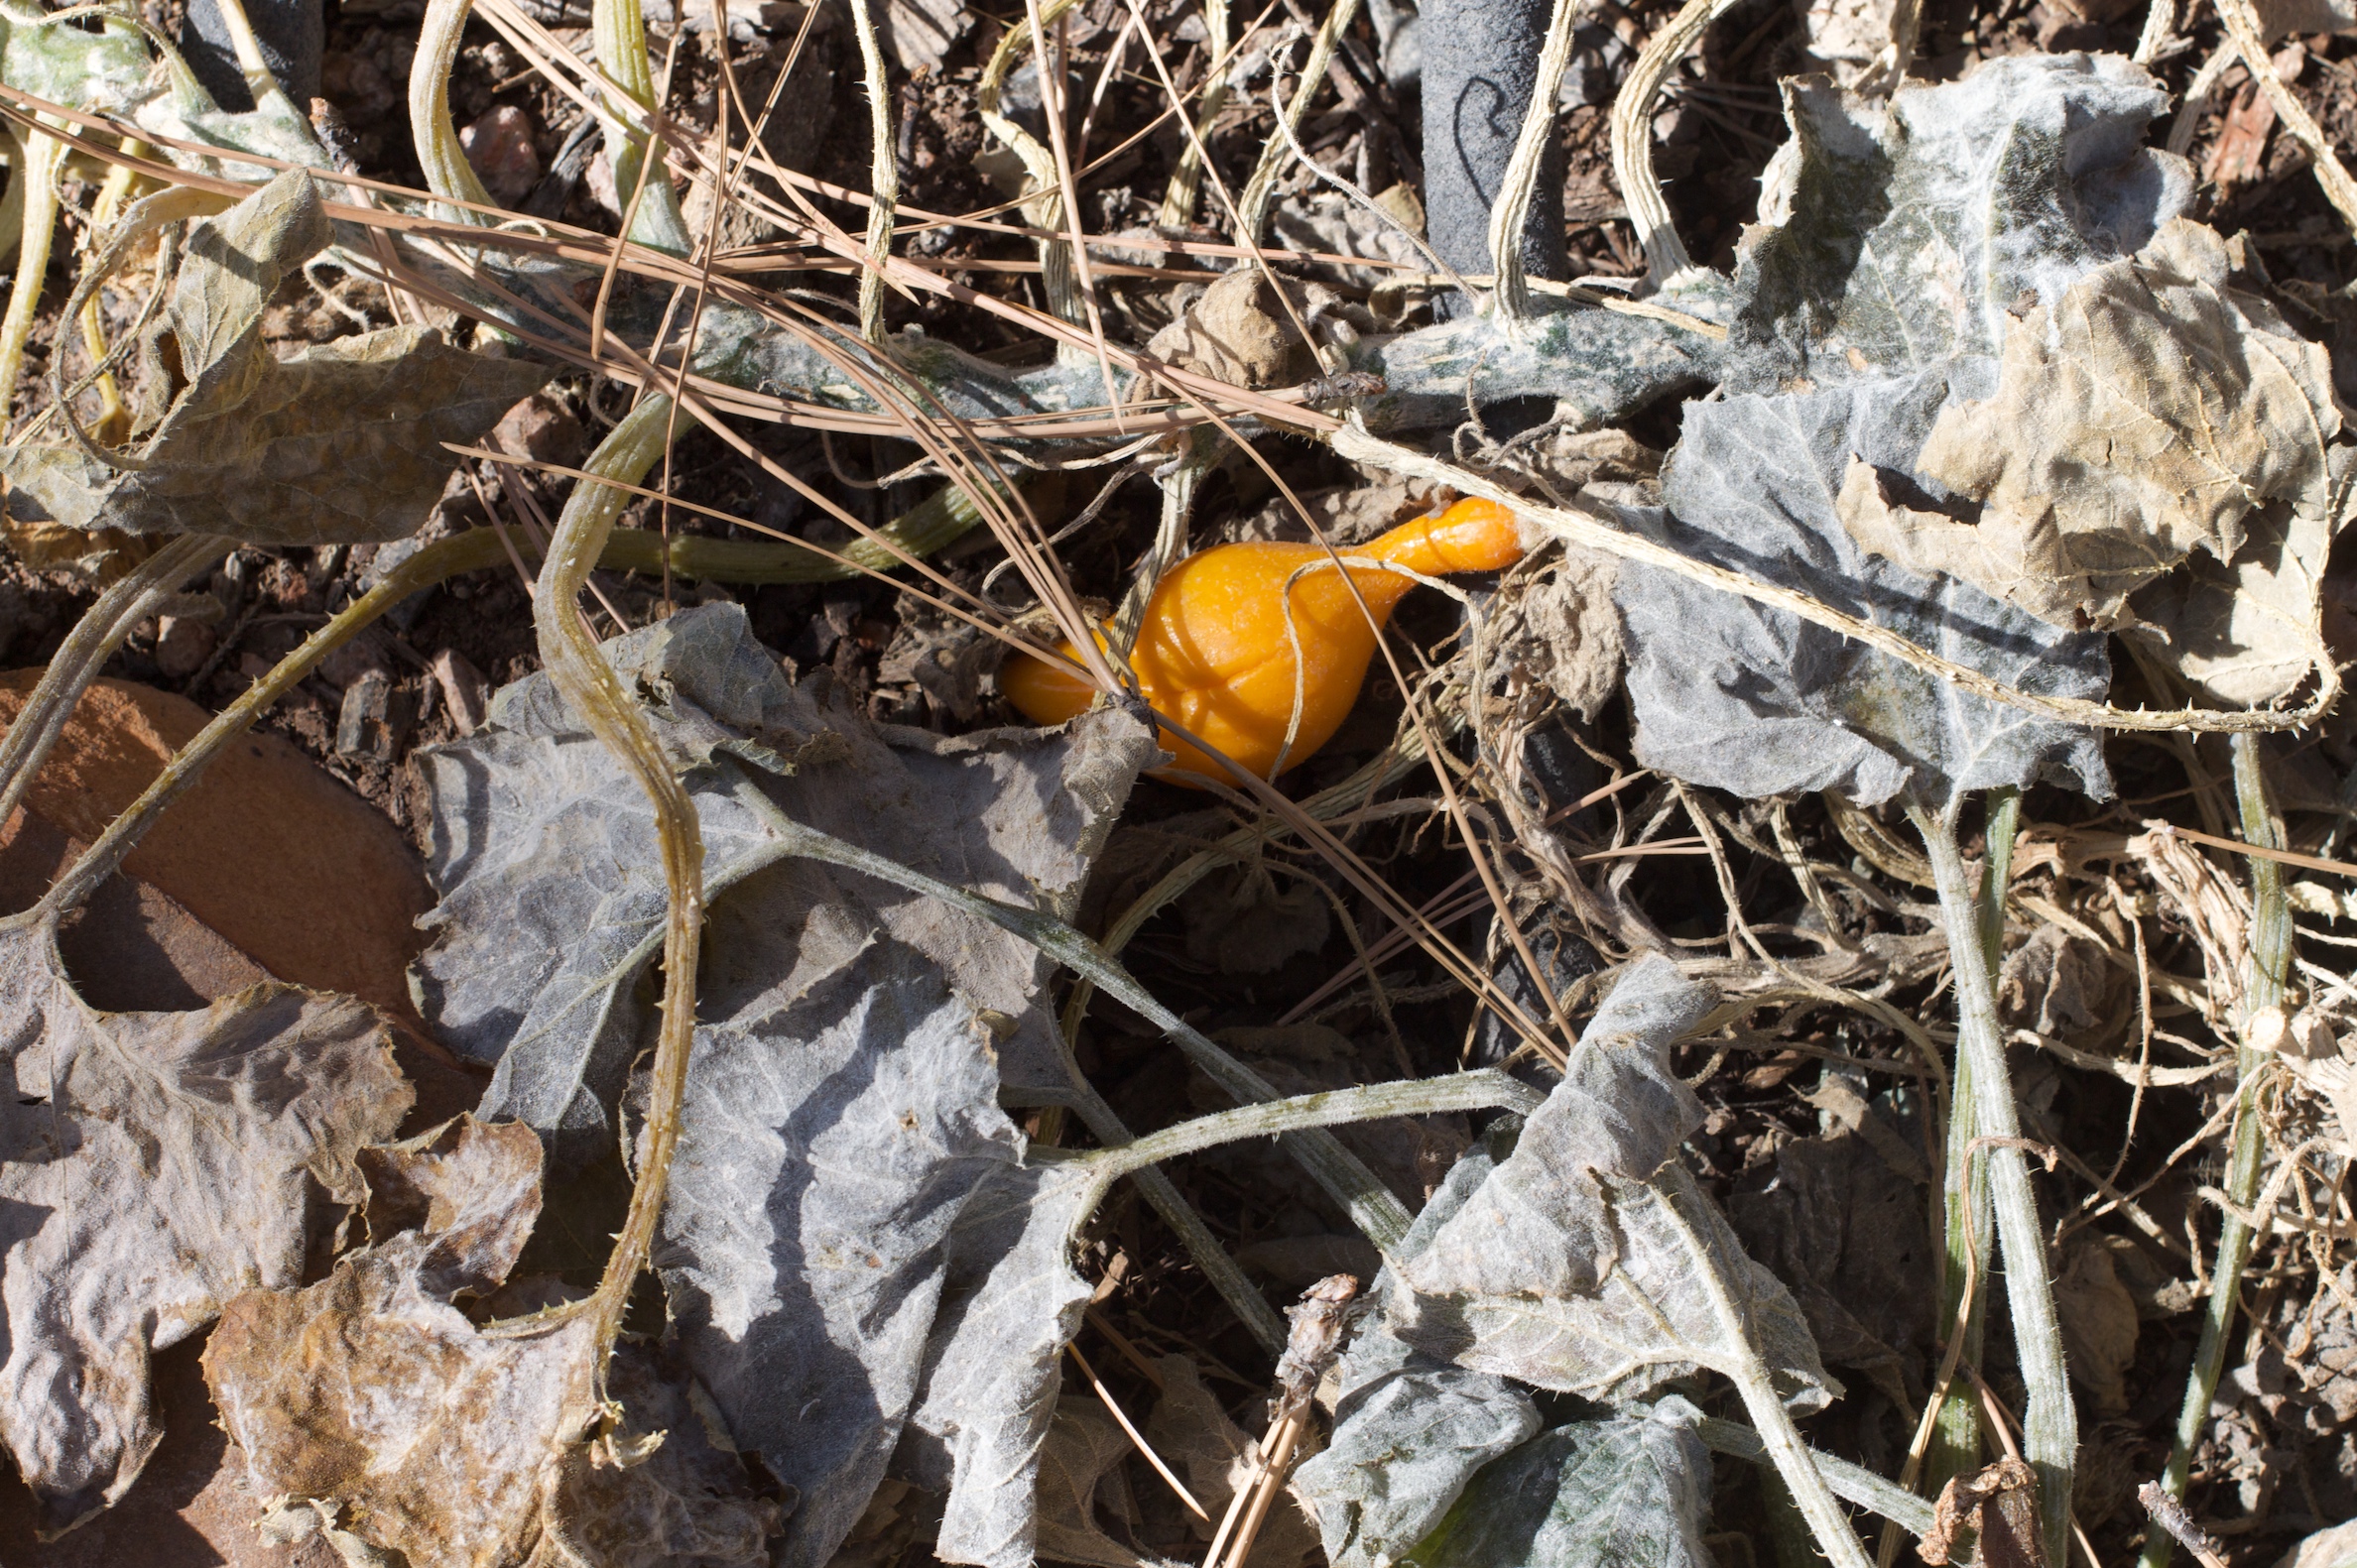
tree, nature, plant, leaf, flower, frost, wildlife, spring, produce, autumn, flora, season, flowering plant, old world flycatcher